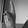
ASL letter: K